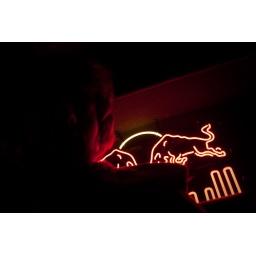
A shot of myself in the Redbull Lounge in the double-decker party bus a bunch of us took to the Colorado Rapids game.288/365